Nightwing (novel)

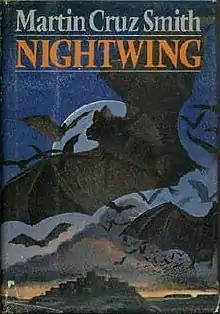
First edition cover

Nightwing is a 1977 thriller novel by American author Martin Cruz Smith, who adapted it for a 1979 film with the same title directed by Arthur Hiller.